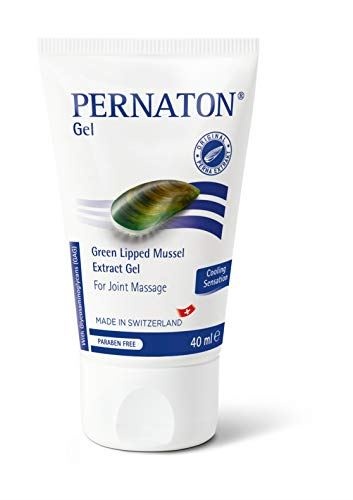
Pernaton Gel - 40ml tube
The oil free, easily absorbed and fresh smelling Pernaton Gel contains vital glycosaminoglycans and original Perna extract, the special essential element from the sea for the connective tissues of the skin and body. Conventional Green Lipped Mussel powder on the market today contain mussels that have been steamed/cooked or which have been ground down into a powder, using basic processes that destroy essential active ingredients. Some even purchase the by-products from other produces or mussel farms which are definitely not fresh.Rub the gel into the skin and feel the cooling sensation and feelings of wellbeing that result, then experience the warming and intense increase in circulation that follows.The glycosaminoglycans have been scientifically studied. Studies show that the elasticity and firmness of the skin is significantly improved and that the skin feels softer, smoother and silkier. As Pernaton Gel is formulated to aid connective tissue and joint care, it can also benefit sportsmen and sportswomen when used before and after exercise. Safe for professional use. The Original Green Lipped Mussel - Made in Switzerland.IndicationsHelps to provide instant relief from the aches and pains caused by normal wear and tear on joints.IngredientsAqua, isopropyl alcohol, caprylic/capric triglyceride, peg-40 hydrogenated castor oil, menthol, tromethamine, carbomer, mussel extract, glycosaminoglycans, pinus silvestris leaf oil, rosmarinus officinalis leaf oil, eucalyptus globulus leaf oil, citrus medica limonum peel oil, citrus aurantium dulcis oil, acrylates/c10-30 alkyl acrylate crosspolymer, limonene, linalool, citral.DirectionsRub the gel into the skin and feel the cooling sensation and feelings of wellbeing.Safety WarningNot suitable for small children. Avoid contact with the eyes or broken skin. Do not use underneath airtight compresses. Not suitable for people with an allergy to shellfish. For external use only. Do not use after 12 months of opening.Box Contains1 x Pernaton Green Lipped Muscle Gel 40 ml Contains Green Lipped Mussel Extract | Formulated to aid connective tissue and joint care | With added menthol and other essential oils, helps to improve joint mobility | Quickly absorbed creating an instant cooling effect | Parabens Free, tried and tested formula
Brand: Pernaton
Category: Health & Beauty > Health Care > Conductivity Gels & Lotions